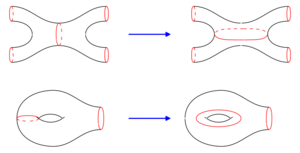
Transformations élémentaires pour les décompositions de surfaces en pantalons.